Klana

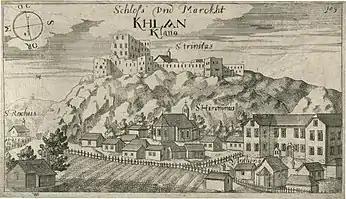

Croatians settled in the eastern and central Istrian peninsula, as well as in the area around Klana, from the 7th century onwards and early on accepted Christianity. Mass was conducted in the Old Church Slavonic language and writing was done in Glagolitic, with evidence in the Vatican archives of mass in Old Slavonic taking place in the 13th century in the Holy Trinity Church of the castle overlooking the town. Additional evidence of Glagolitic writing is in the form of an inscription from 1439 AD placed over the door to the sacristy of the parish church of St. Jerome. The scholar Johann Weikhard von Valvasor (1641–1693) wrote of the celebration of mass in Old Slavonic in the 17th century.